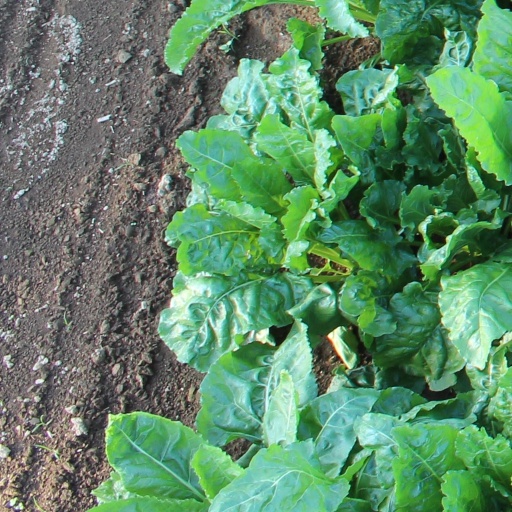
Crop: sugar beet